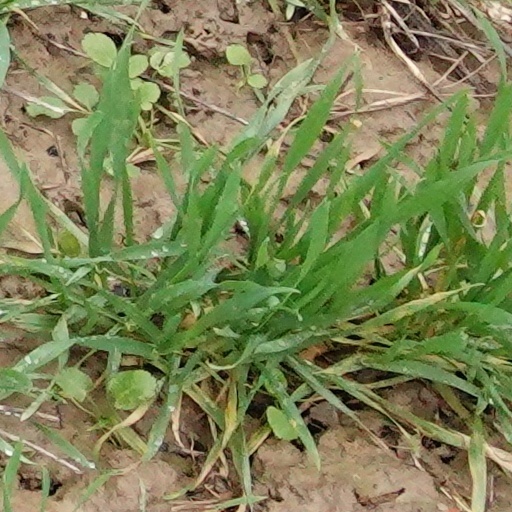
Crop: wheat